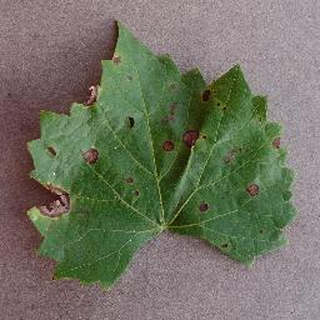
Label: grape_black_rot